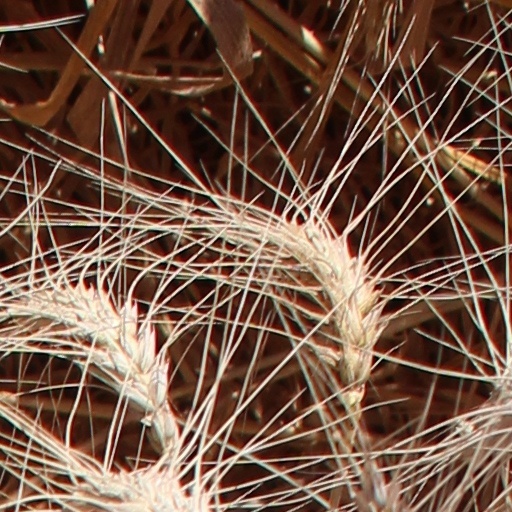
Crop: wheat